Towner County Courthouse

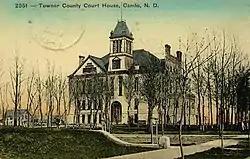
Towner County Courthouse, c. 1912, with tower

The Towner County Courthouse in Cando, North Dakota is a historic Queen Anne-style building that was built in 1898. It was listed on the National Register of Historic Places in 1985.